Sailing at the 1912 Summer Olympics – 10 Metre

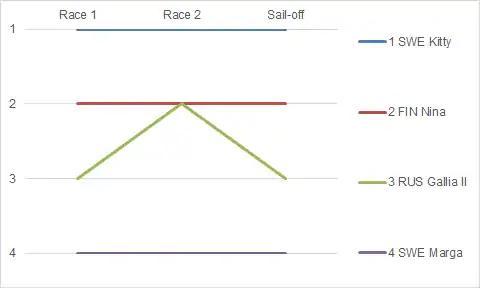
Graph showing the daily standings in the 10 Metre during the 1912 Summer Olympics

In the 10 Metre was chosen for this Olympics above the 7 Metre since 10 Metre outnumbered the 7 Metre in boats build.